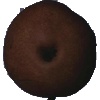
Label: Pear Kaiser 1